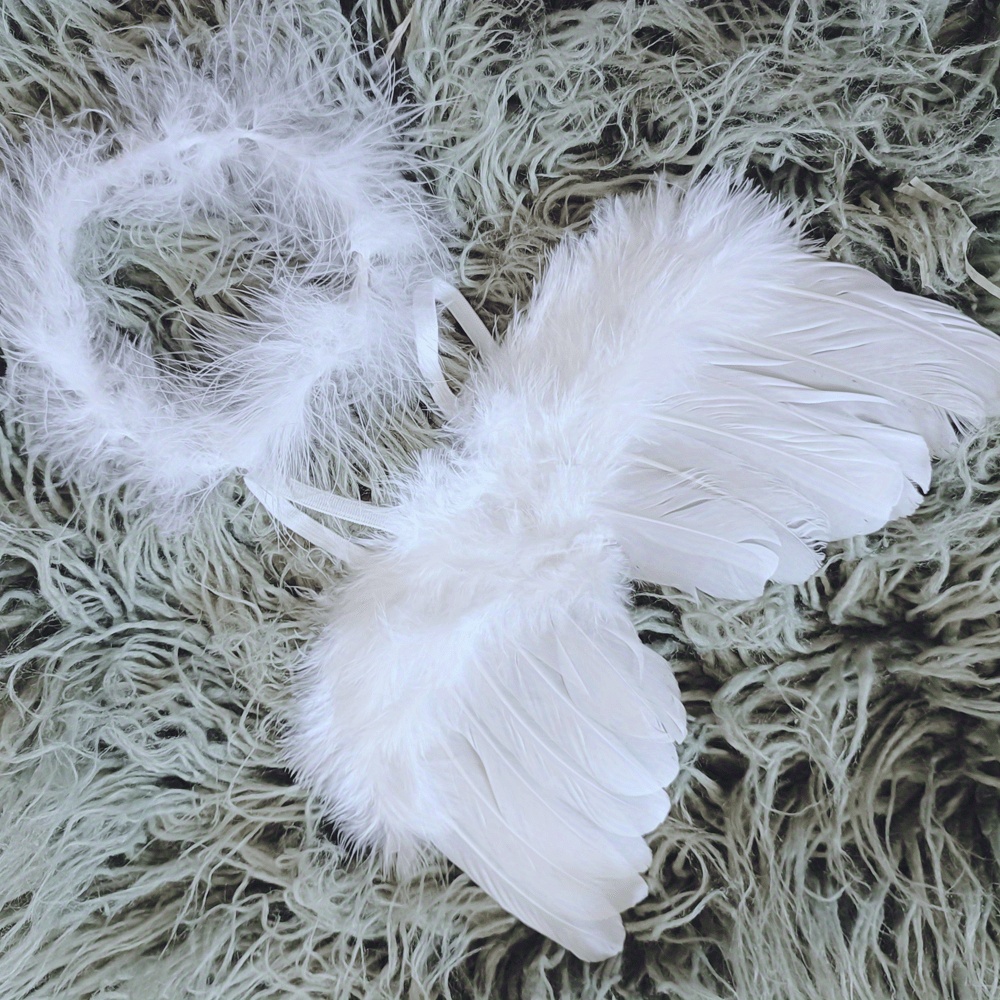
Newborn Angel Feather Wings Photo Props Set
Description: Capture precious moments with these angel feather wings photo props for newborn photography. Perfect for creating adorable pictures of your little one. Features: Includes 2 pieces of angel feather wings for newborn photography Soft and comfortable material for baby's delicate skin Ideal for photo shoots, baby showers, and special occasions Makes a beautiful and angelic addition to any photo session Create magical and timeless images of your precious baby This product may be available in additional colours and sizes. Please contact us and share the product link for further assistance.
Brand: CRAZE
Category: Baby & Toddler > Baby Toys & Activity Equipment > Baby Mobile Accessories > Mobile Attachments